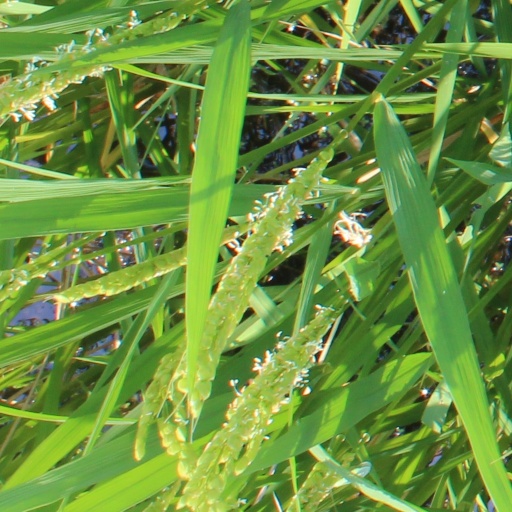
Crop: rice